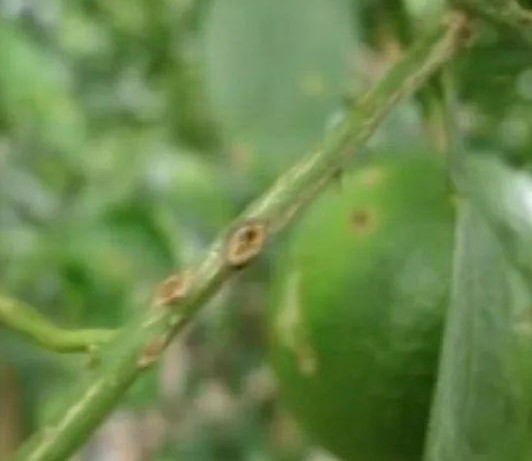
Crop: unknown
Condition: citrus_citrus_canker